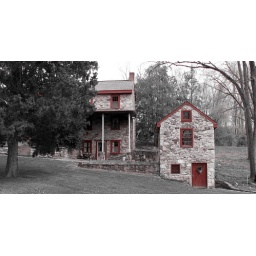
A black &amp;amp; white &amp;amp; red stone house on Lucas Rd near Kimberton, PA